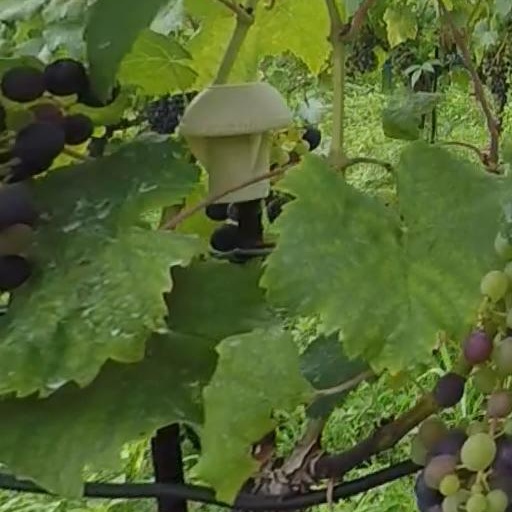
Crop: grape